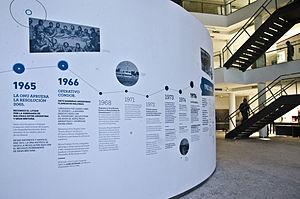
Le musée Malvinas e Islas del Atlántico Sur est un musée créé en juin 2014 sur décision du gouvernement argentin et a été installé dans des bâtiments appartenant à l'Escuela de Mecánica de la Armada, à Buenos Aires, depuis le 10 juin de la même année.